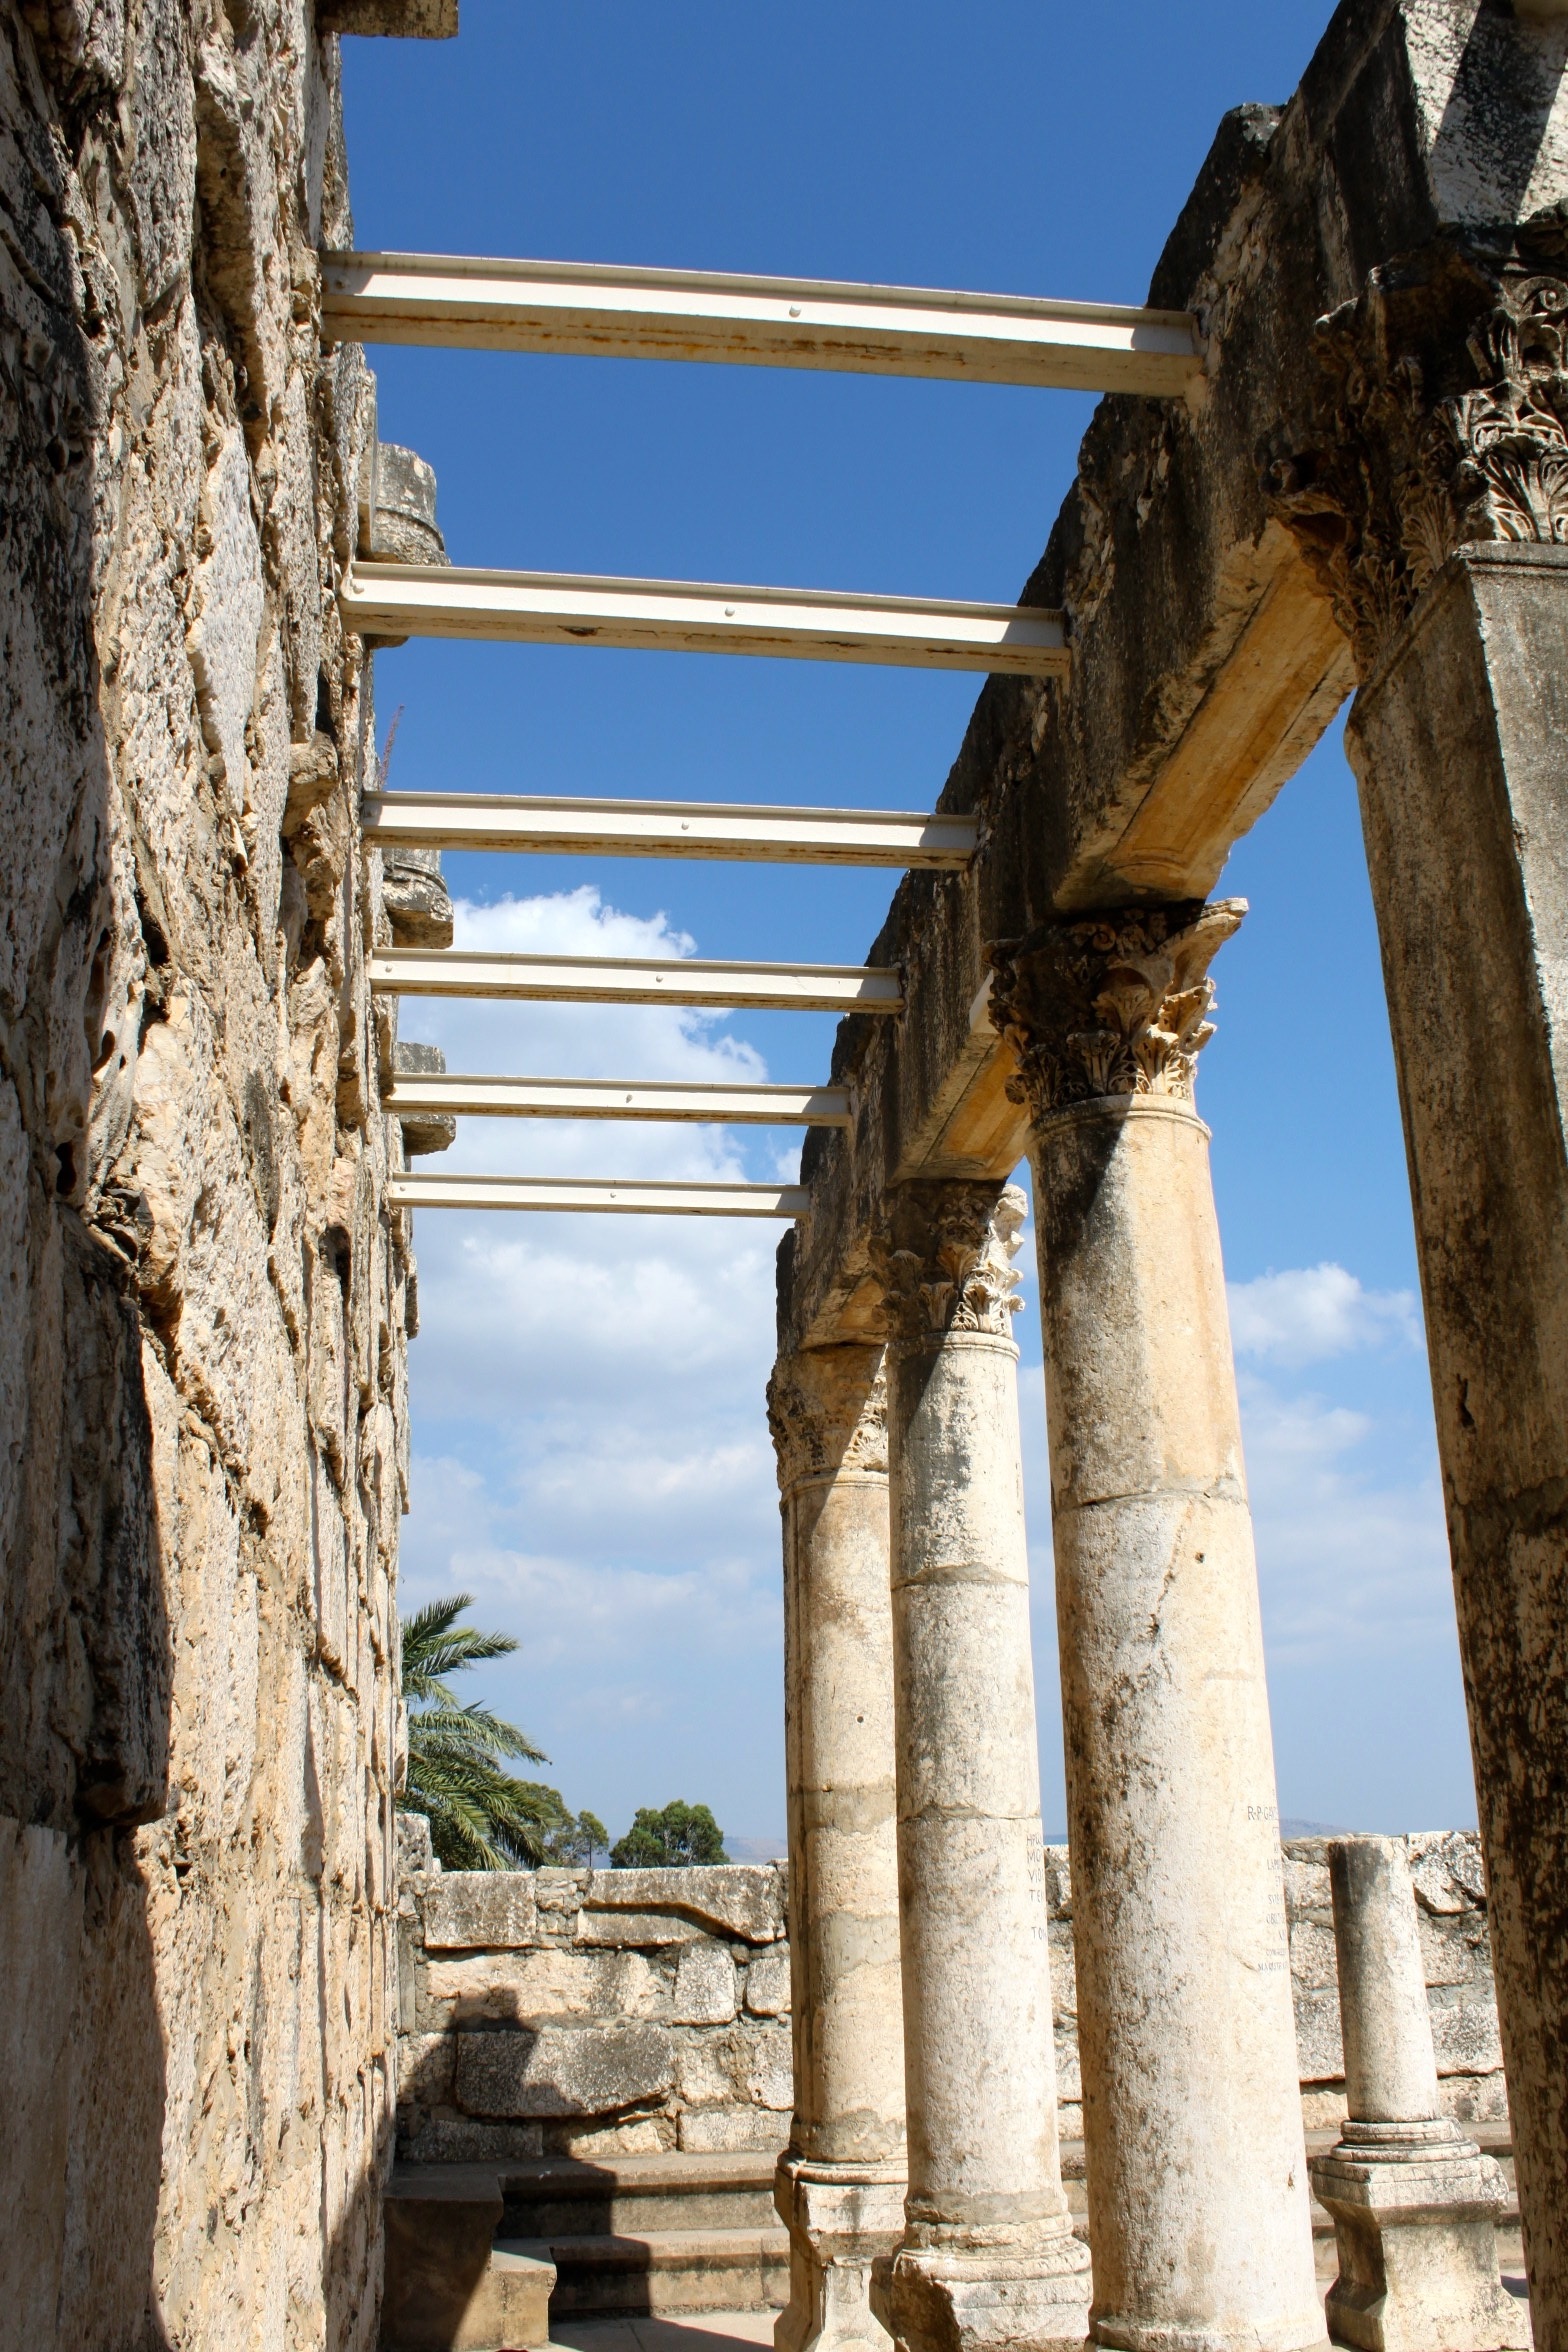
architecture, structure, sky, arch, column, landmark, tourism, place of worship, temple, ruins, columns, pillars, history, historical, remains, israel, ancient history, ancient roman architecture